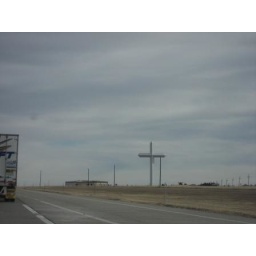
Northern Texas. An earlier sign proclaimed this was the biggest cross in North America.